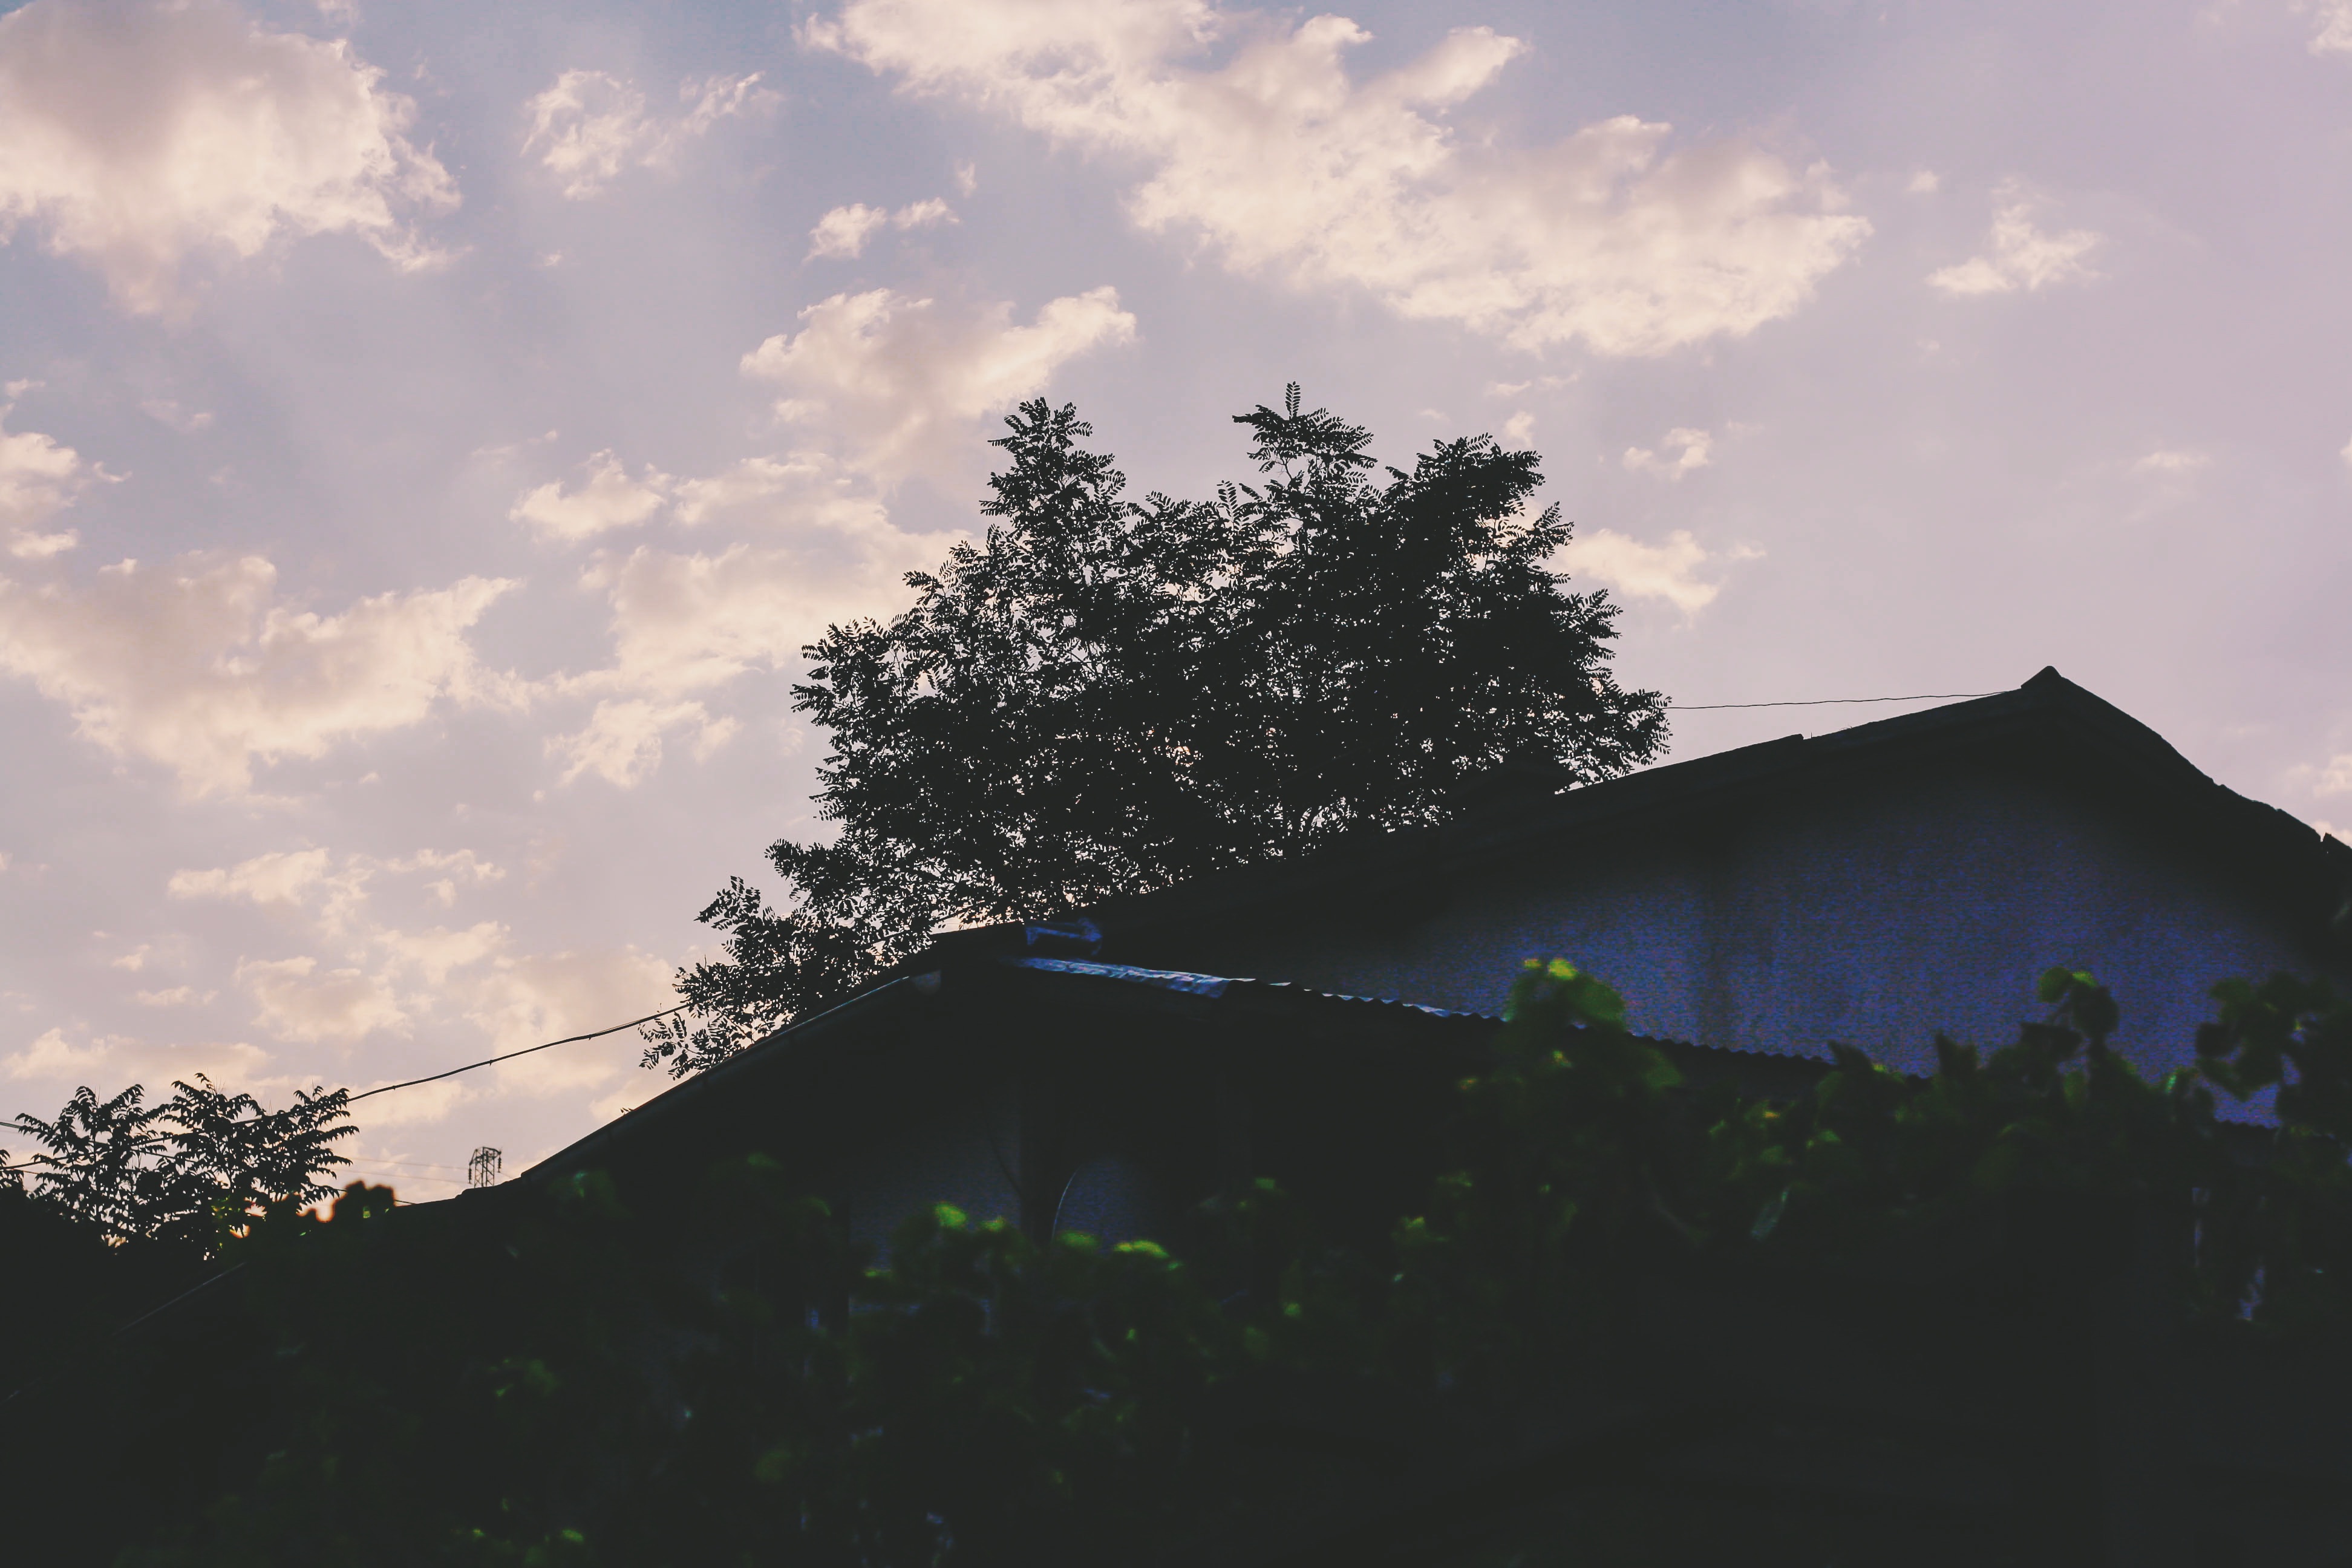
tree, nature, mountain, cloud, sky, sun, sunrise, sunset, sunlight, morning, hill, dawn, mountain range, dusk, evening, meteorological phenomenon, atmospheric phenomenon, atmosphere of earth, mountainous landforms